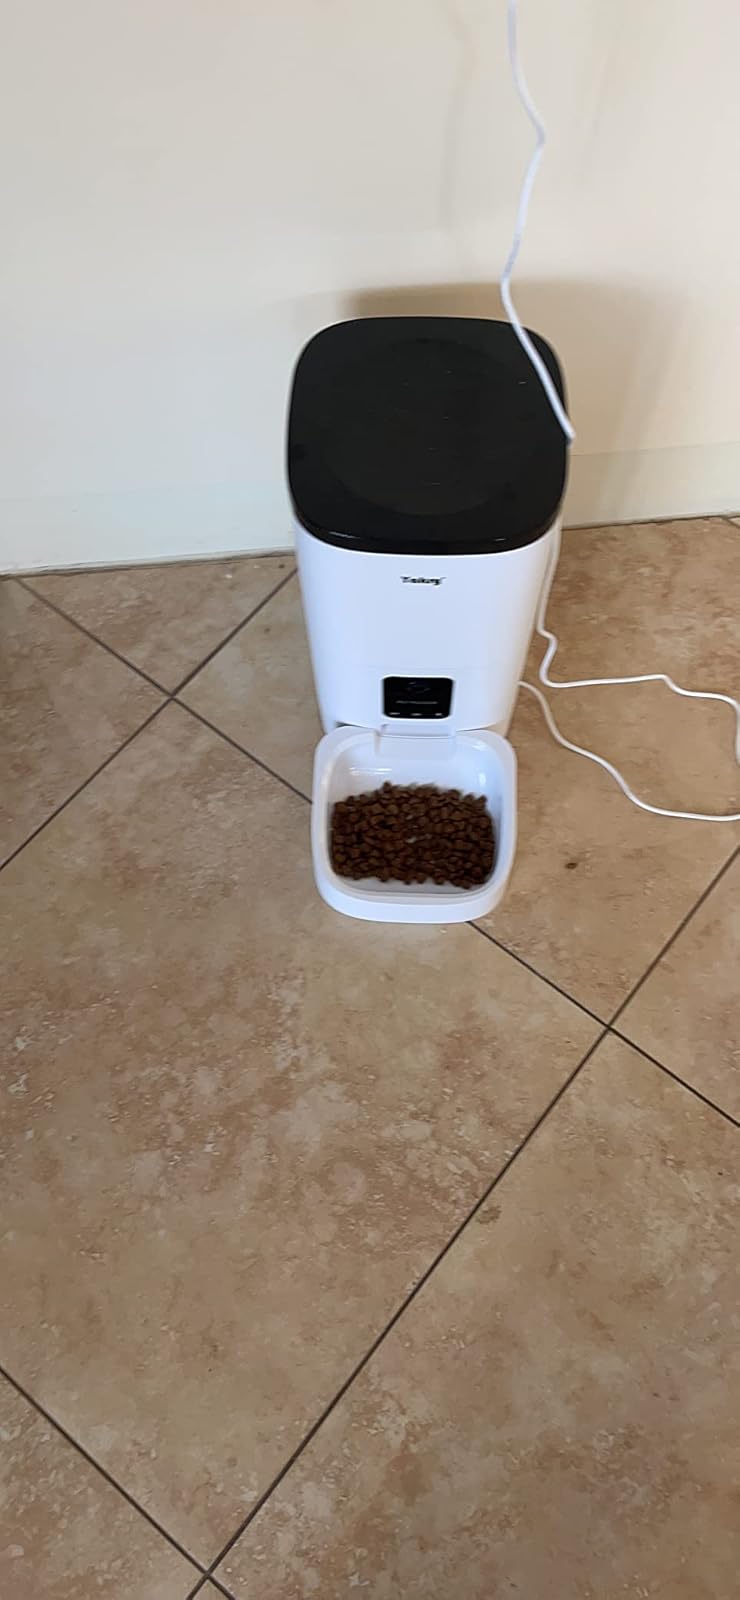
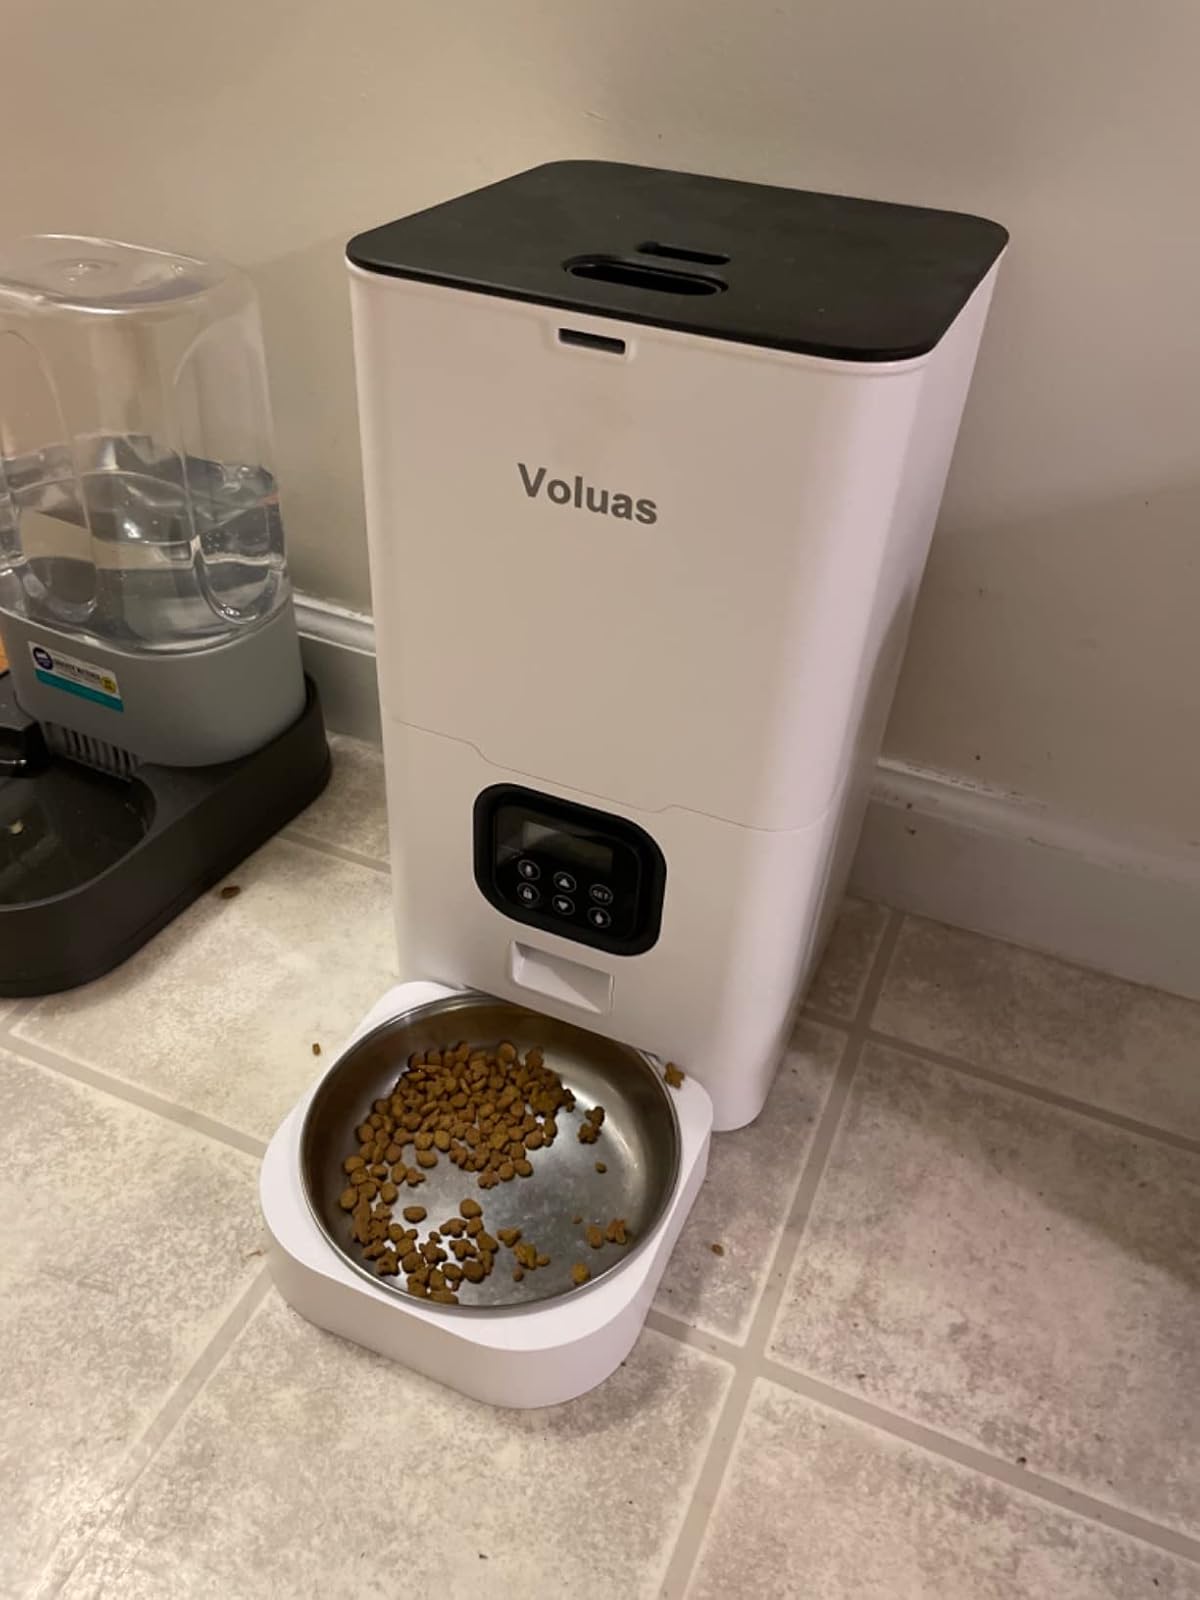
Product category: items_feeder
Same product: no